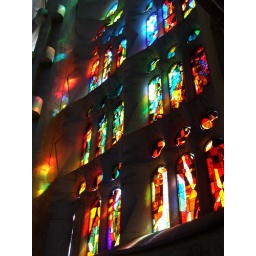
Interior of the 'Sagrada Familia' in Barcelona showing light streaming through a stained glass window